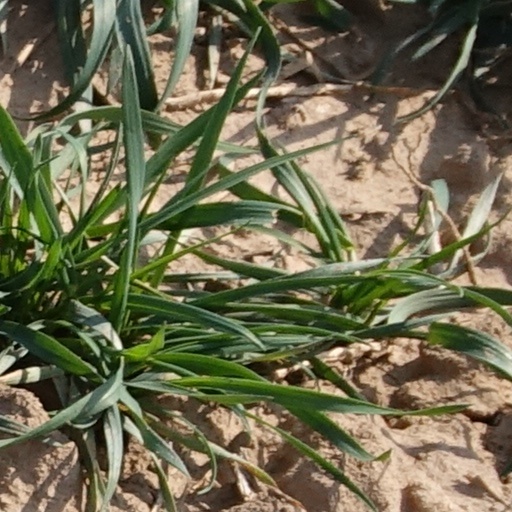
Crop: wheat